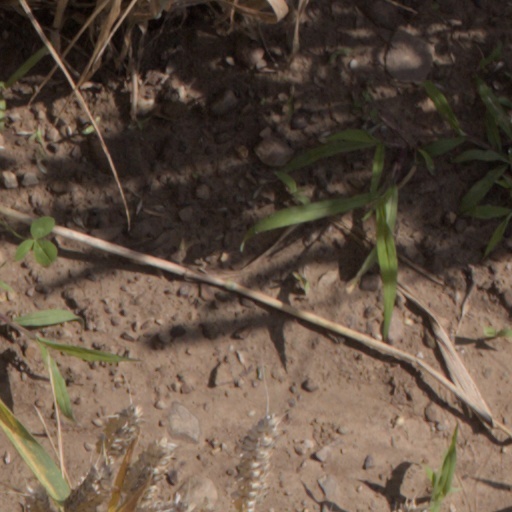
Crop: wheat